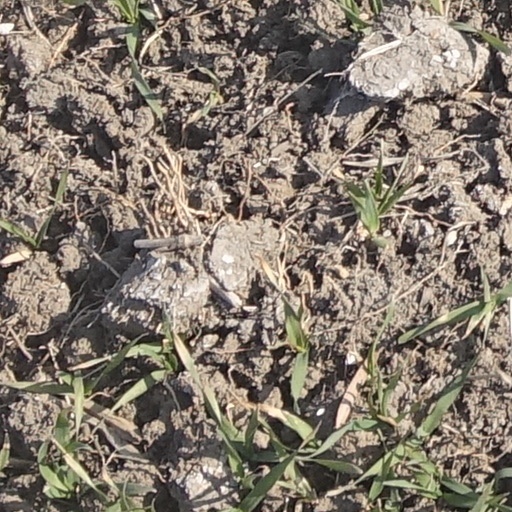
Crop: wheat